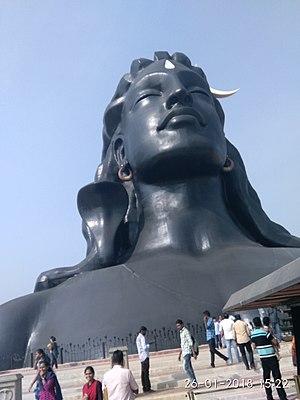
Cet article recense les statues les plus hautes actuellement érigées.